Question: Please indicate a possible affordance area of the hold_frisbee that can be used for holding
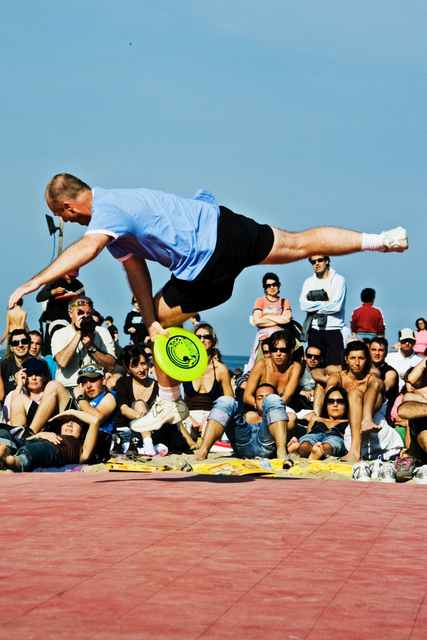
Answer: [153.407, 325.176, 211.407, 384.376]